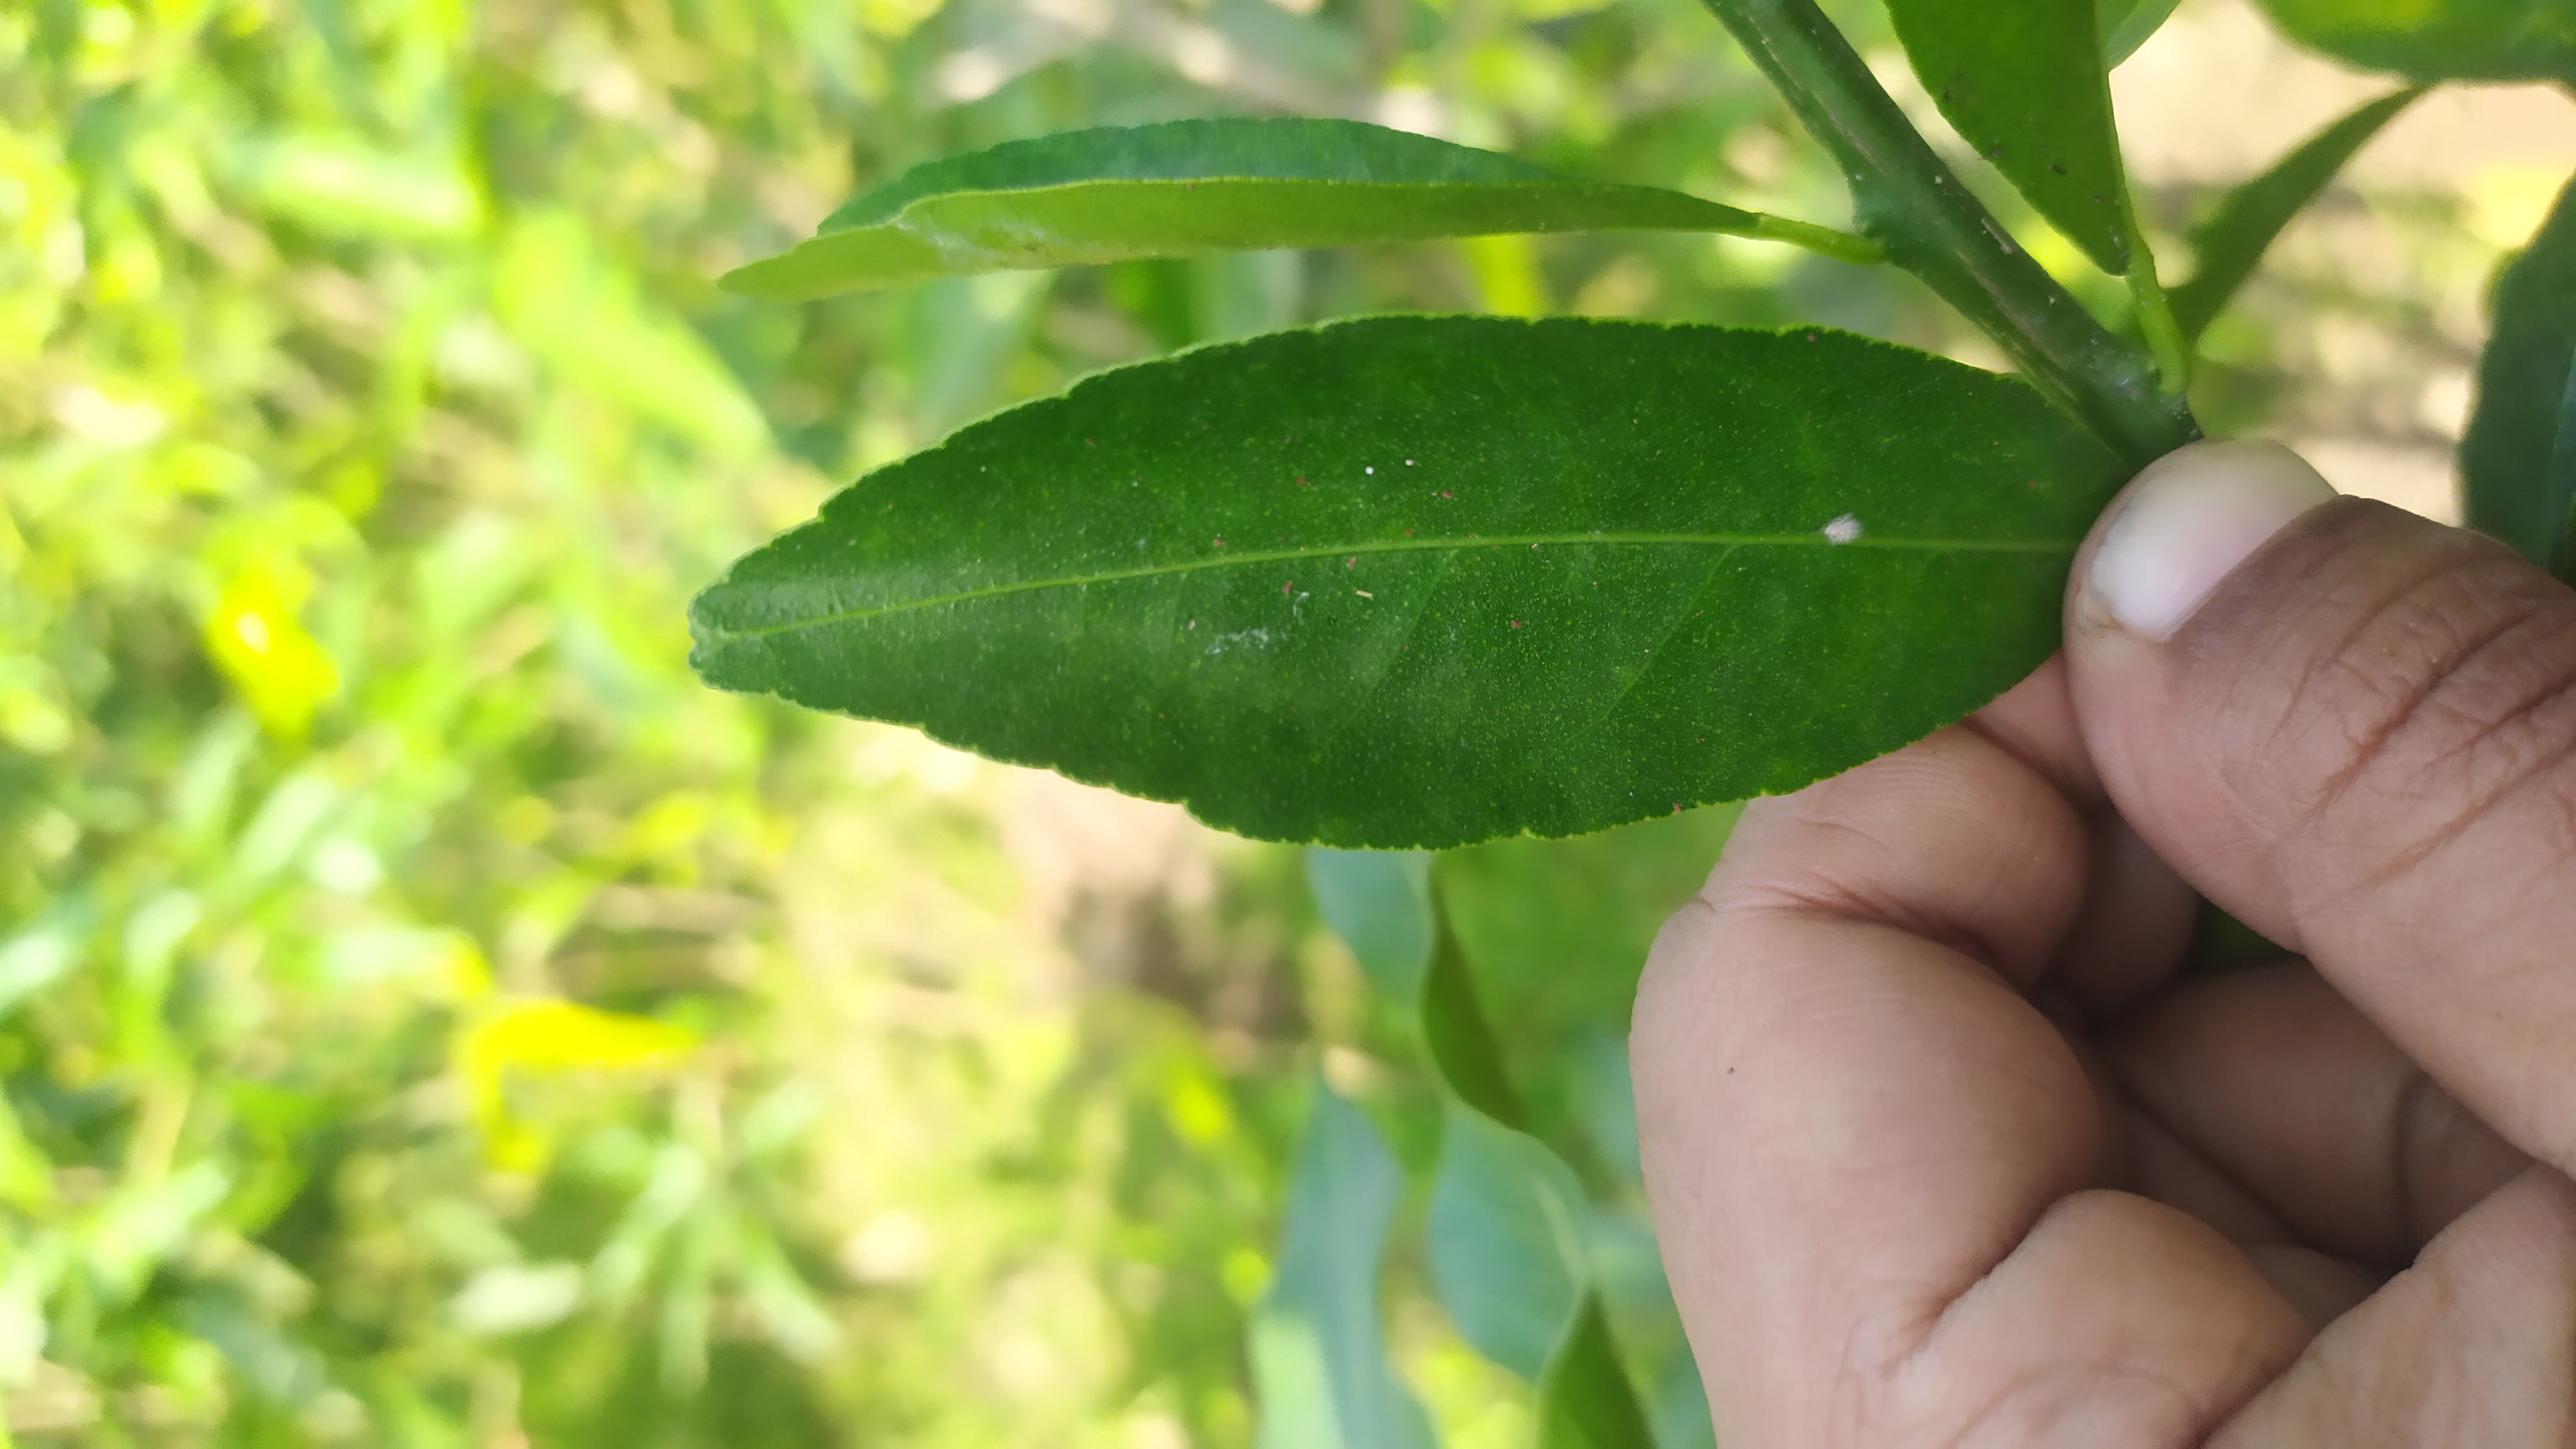
Mandarin leaf variety: Mandaring